1917 Georgia Tech Golden Tornado football team

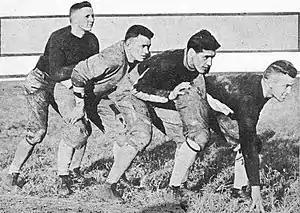
Tech's backfield; left to right: Strupper, Harlan, Guyon, and Hill

In 1917 football used a one-platoon system, in which players played both offense and defense. Fifteen of the 21 players on the 1917 roster were from the state of Georgia, and 10 of its 11 starters came from Georgia high schools. The team's captain was tackle Walker "Big Six" Carpenter. Its renowned backfield consisted of quarterback Al Hill, halfback Everett Strupper, halfback Joe Guyon, and freshman fullback Judy Harlan.